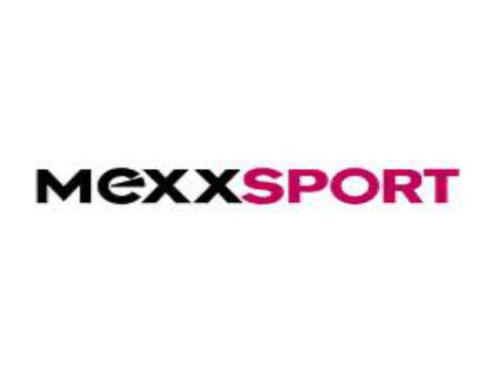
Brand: mexx
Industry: Clothes